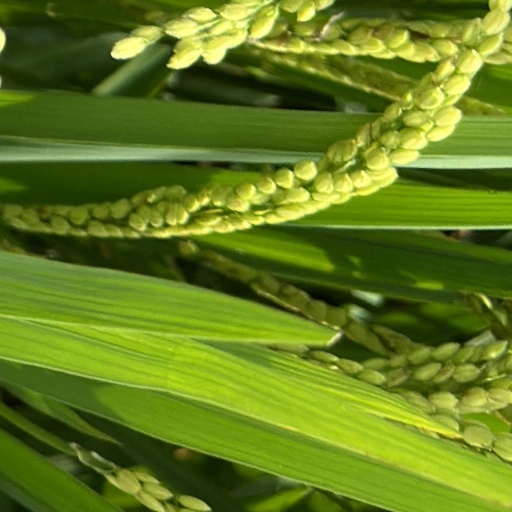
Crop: rice